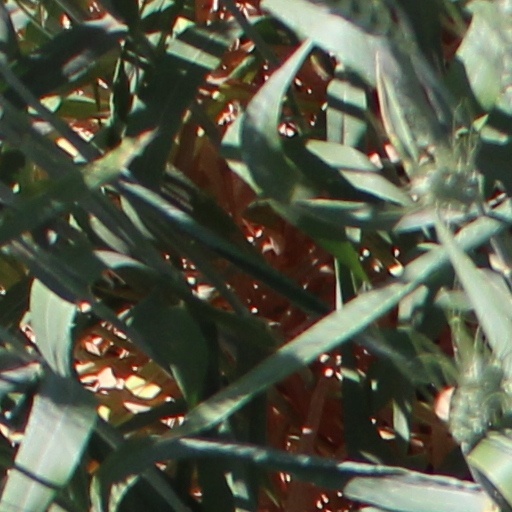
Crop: wheat